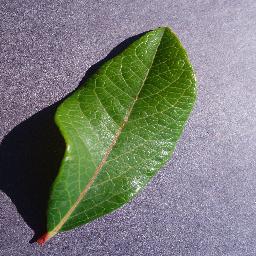
Label: Blueberry___healthy